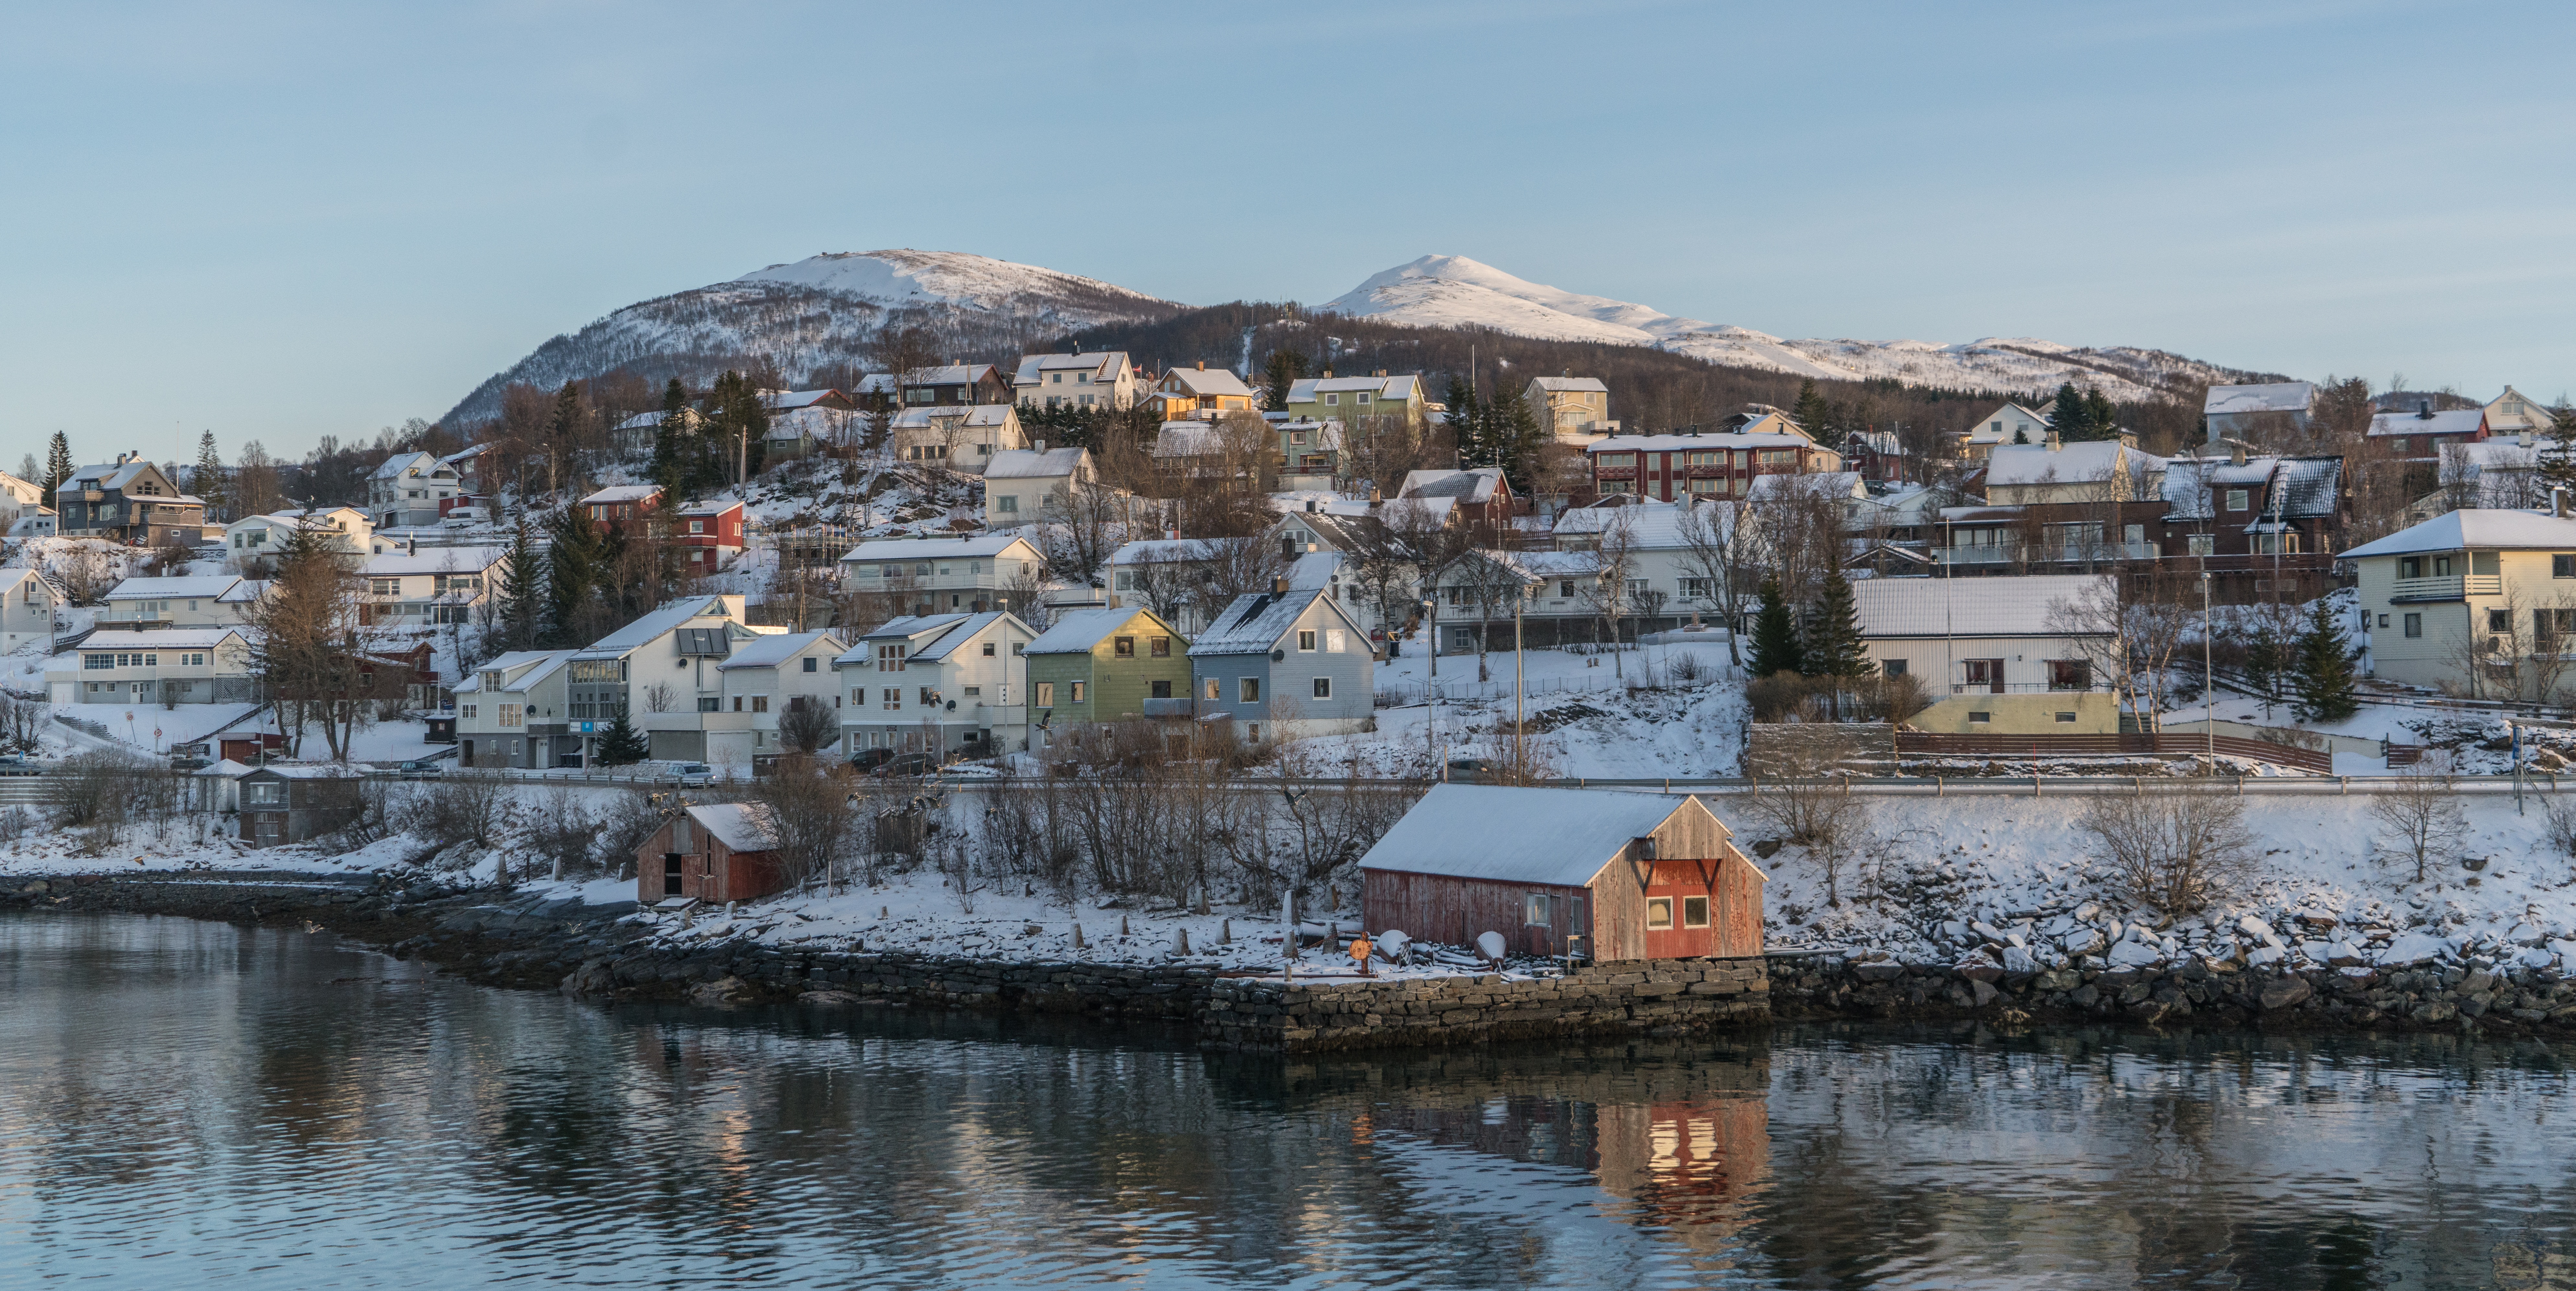
landscape, sea, coast, water, outdoor, mountain, snow, winter, architecture, sky, town, roof, city, mountain range, panorama, travel, village, europe, ice, reflection, scenic, fjord, norway, scandinavia, freezing, tromso